Christoph Clark

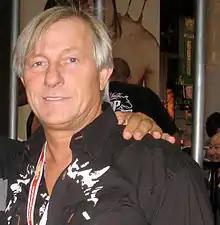
Clark in 2008

Christoph Clark (born 9 February 1958) is a French pornographic actor, producer and director.